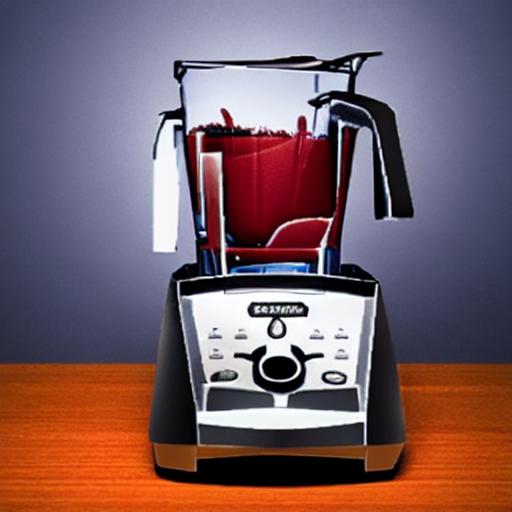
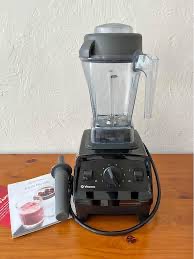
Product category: items_blender
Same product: no